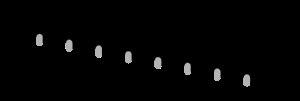
Friedrich Glasl est un économiste, consultant en médiation autrichien. Habitant Salzbourg, il est l'un des fondateurs de la firme Trigon-Entwicklungsberatung.